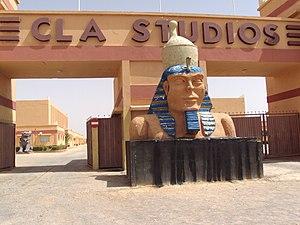
Le cinéma marocain regroupe à la fois les films, téléfilms et les productions cinématographiques produits au Maroc.